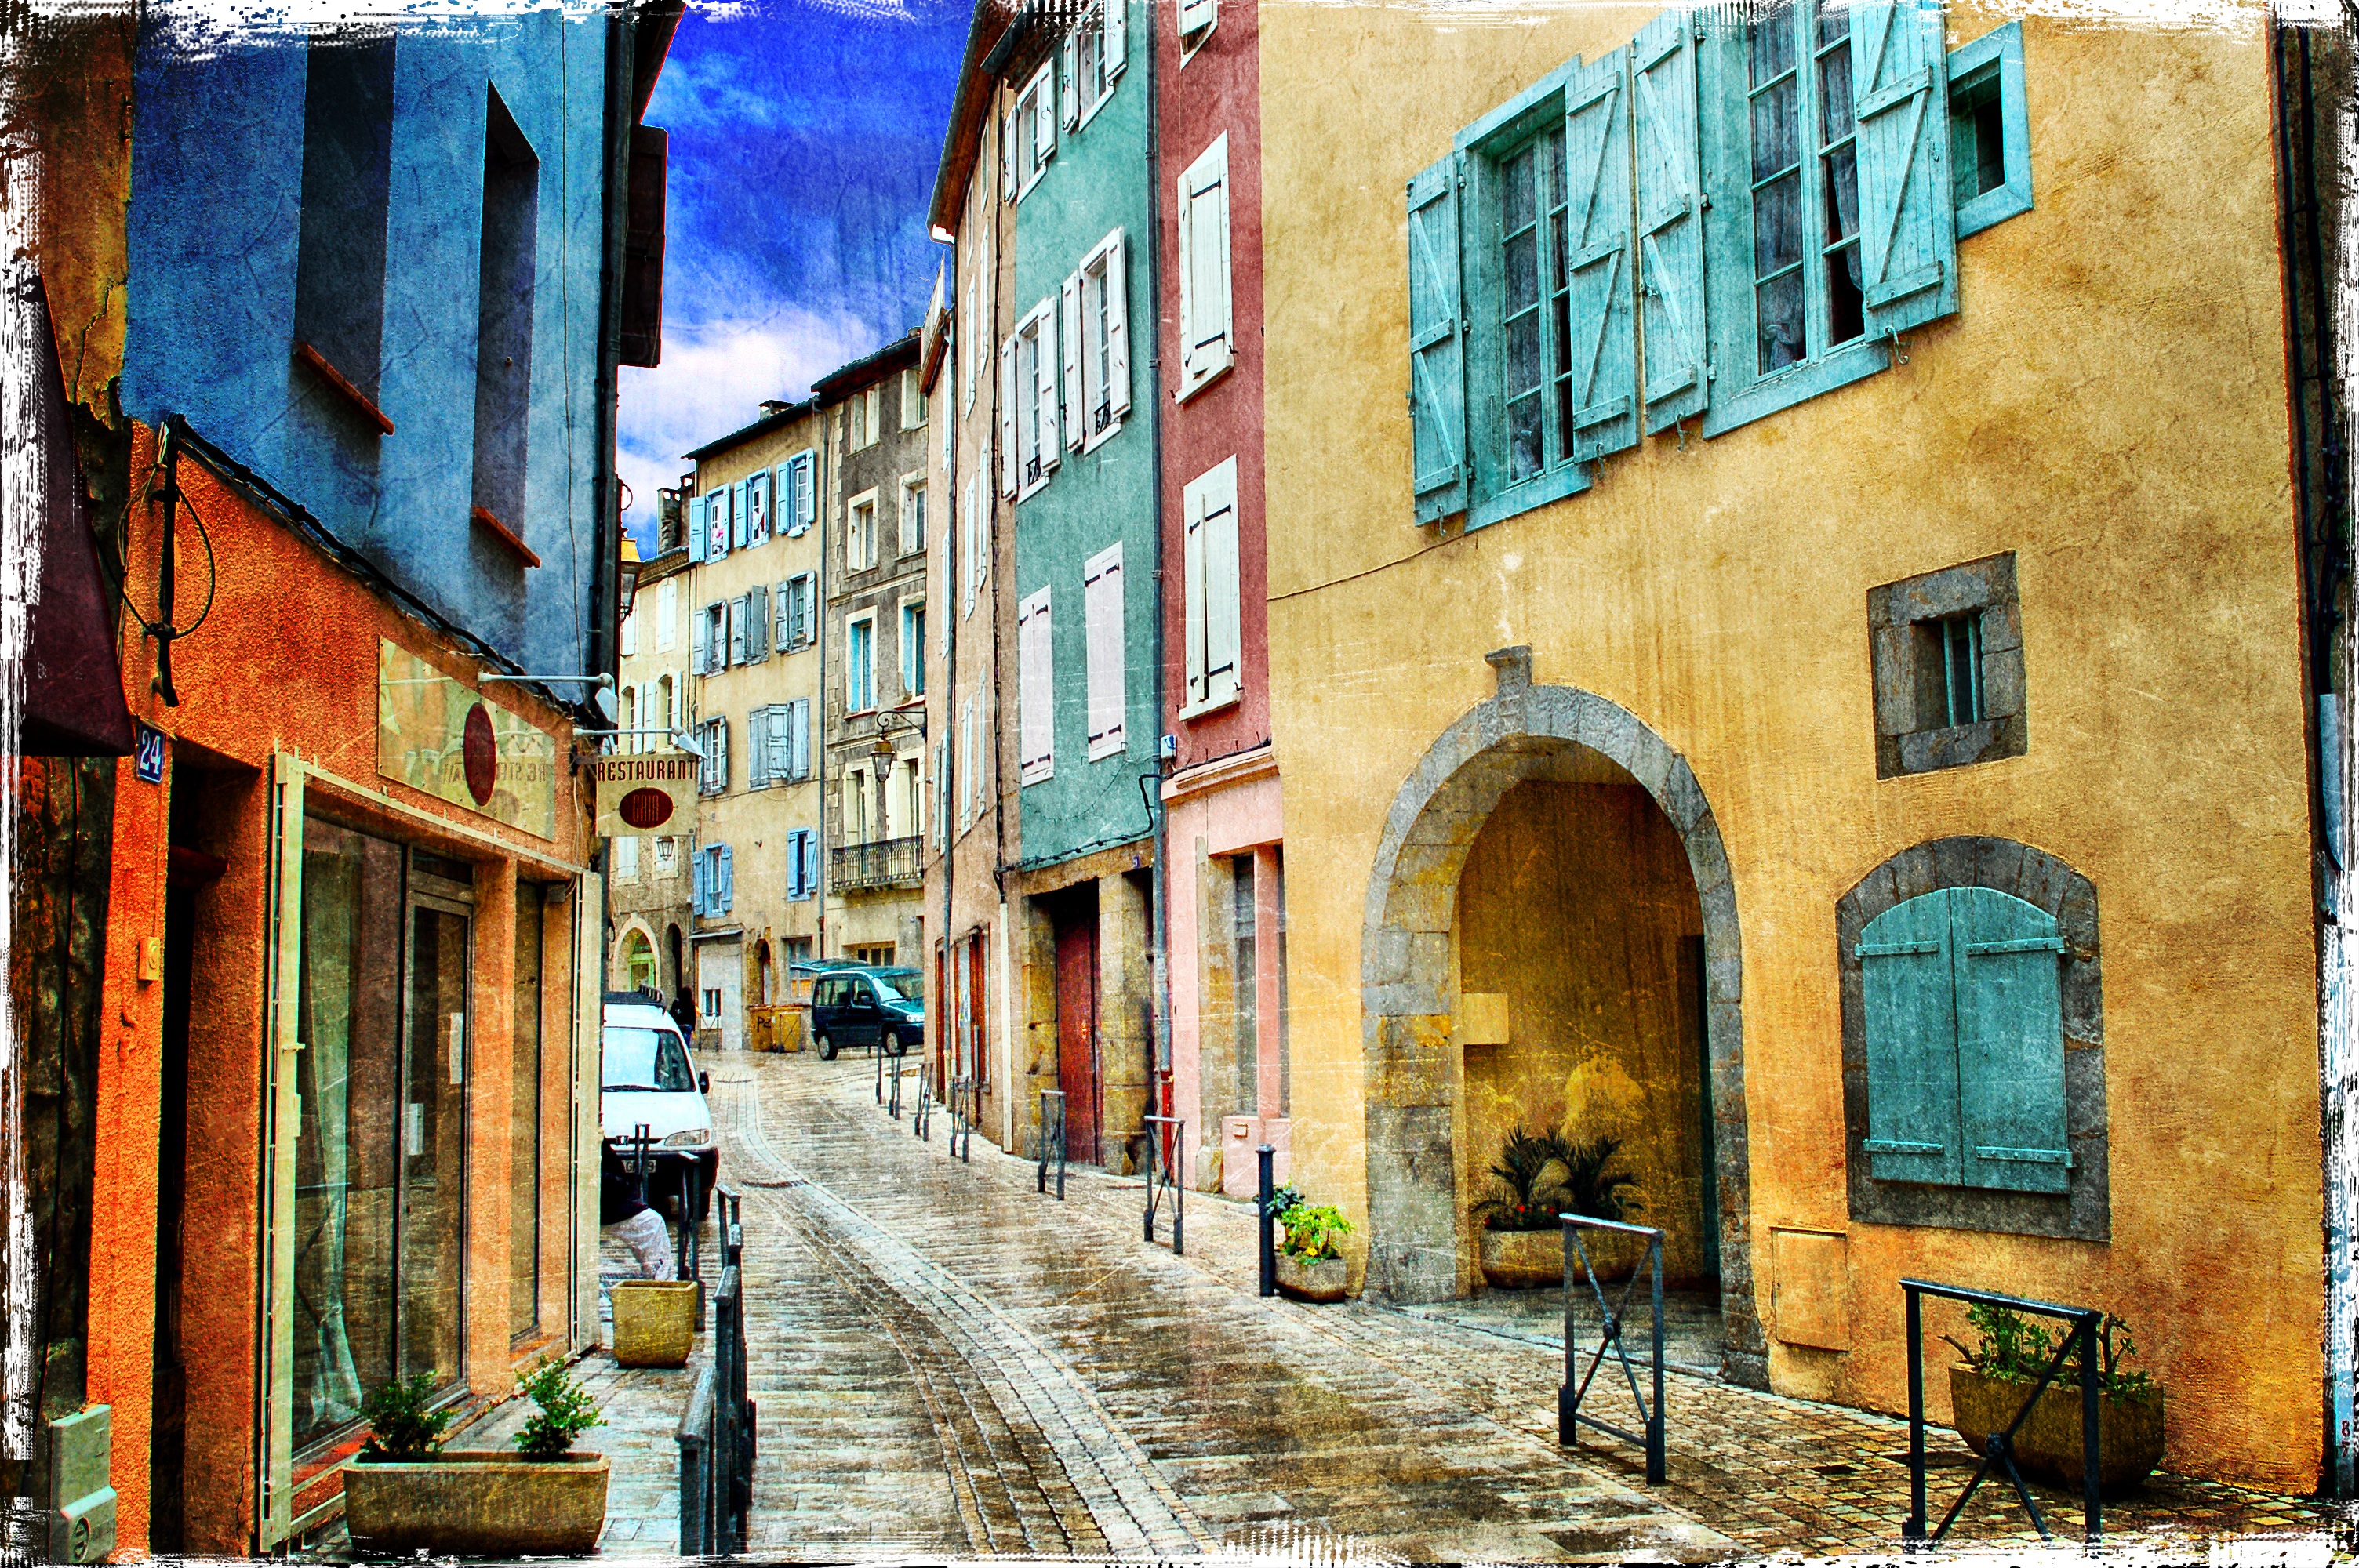
architecture, road, street, vintage, retro, house, texture, window, town, view, building, old, alley, city, wall, sandstone, stone, pavement, cityscape, travel, underground, lantern, color, romantic, ancient, facade, grunge, church, attraction, tourism, brick, swimming, painting, textured, old town, medieval, art, fortress, infrastructure, doors, details, history, style, historical, oil, yard, traditional, middle ages, neighbourhood, the mediterranean sea, on the street, appearance, urban area, ancient history, residential area, human settlement, piece of art